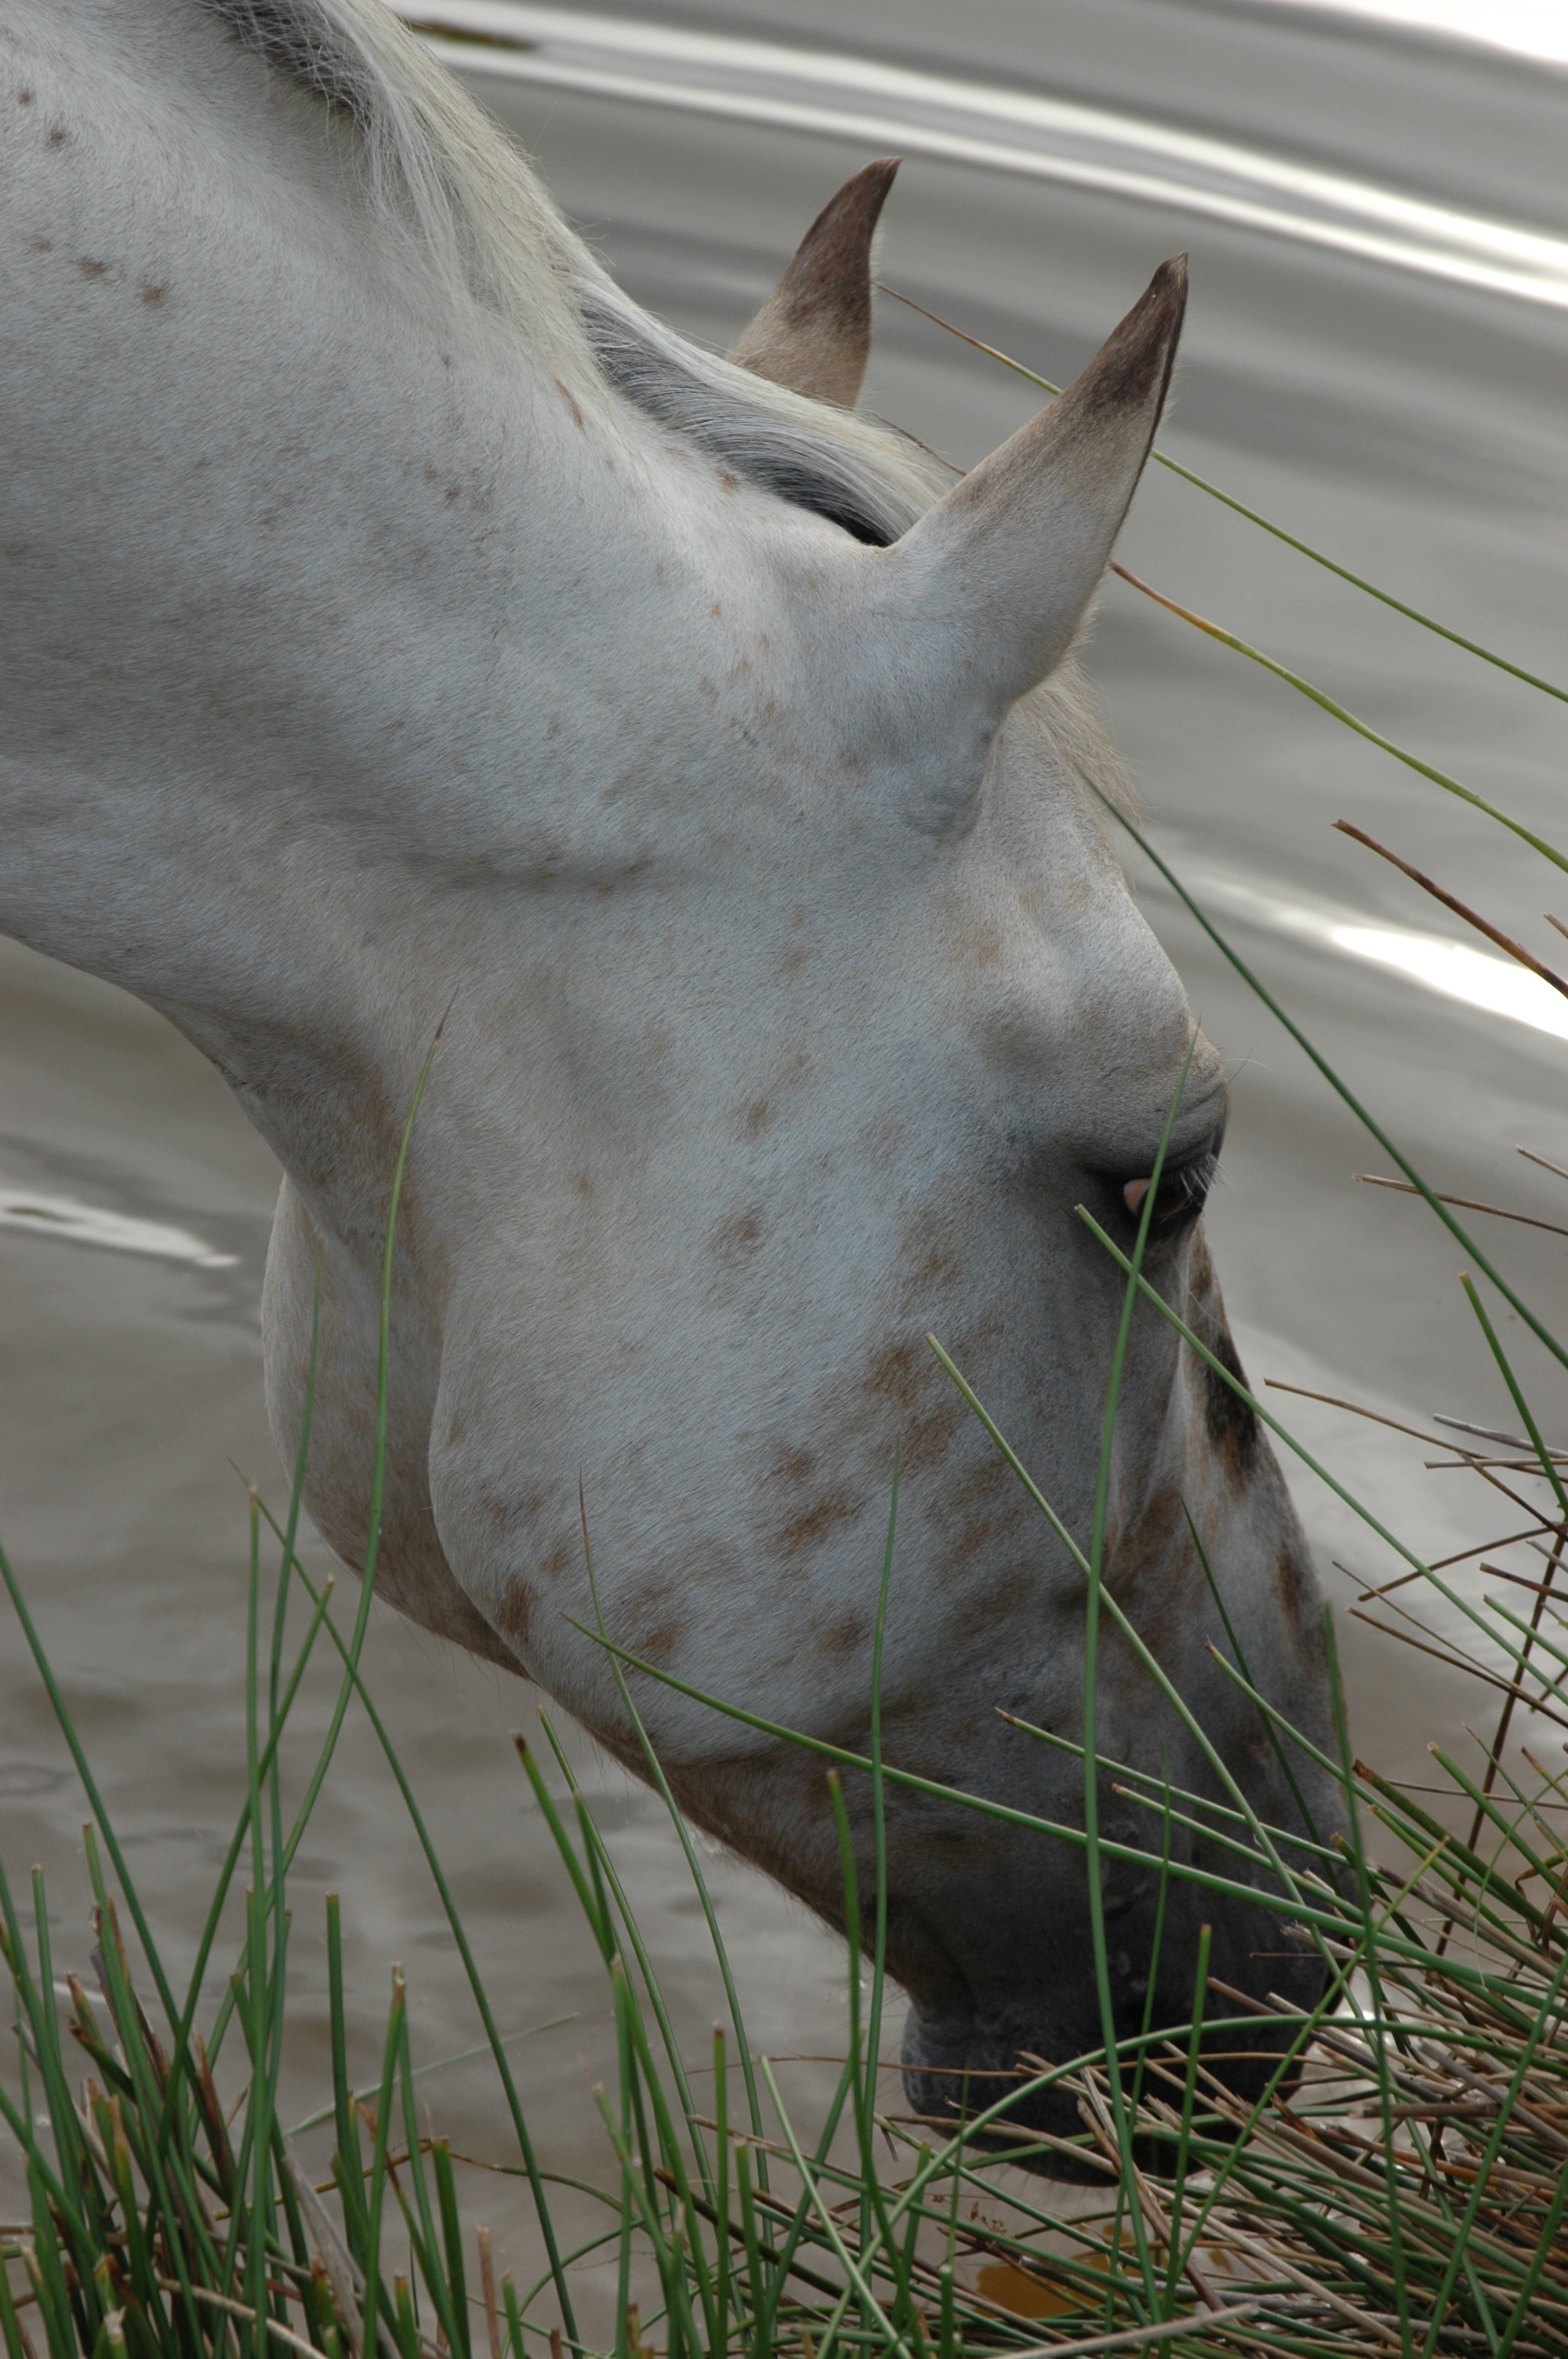
nature, lake, animal, horse, mammal, fauna, equine, free, head, white horse, horse like mammal